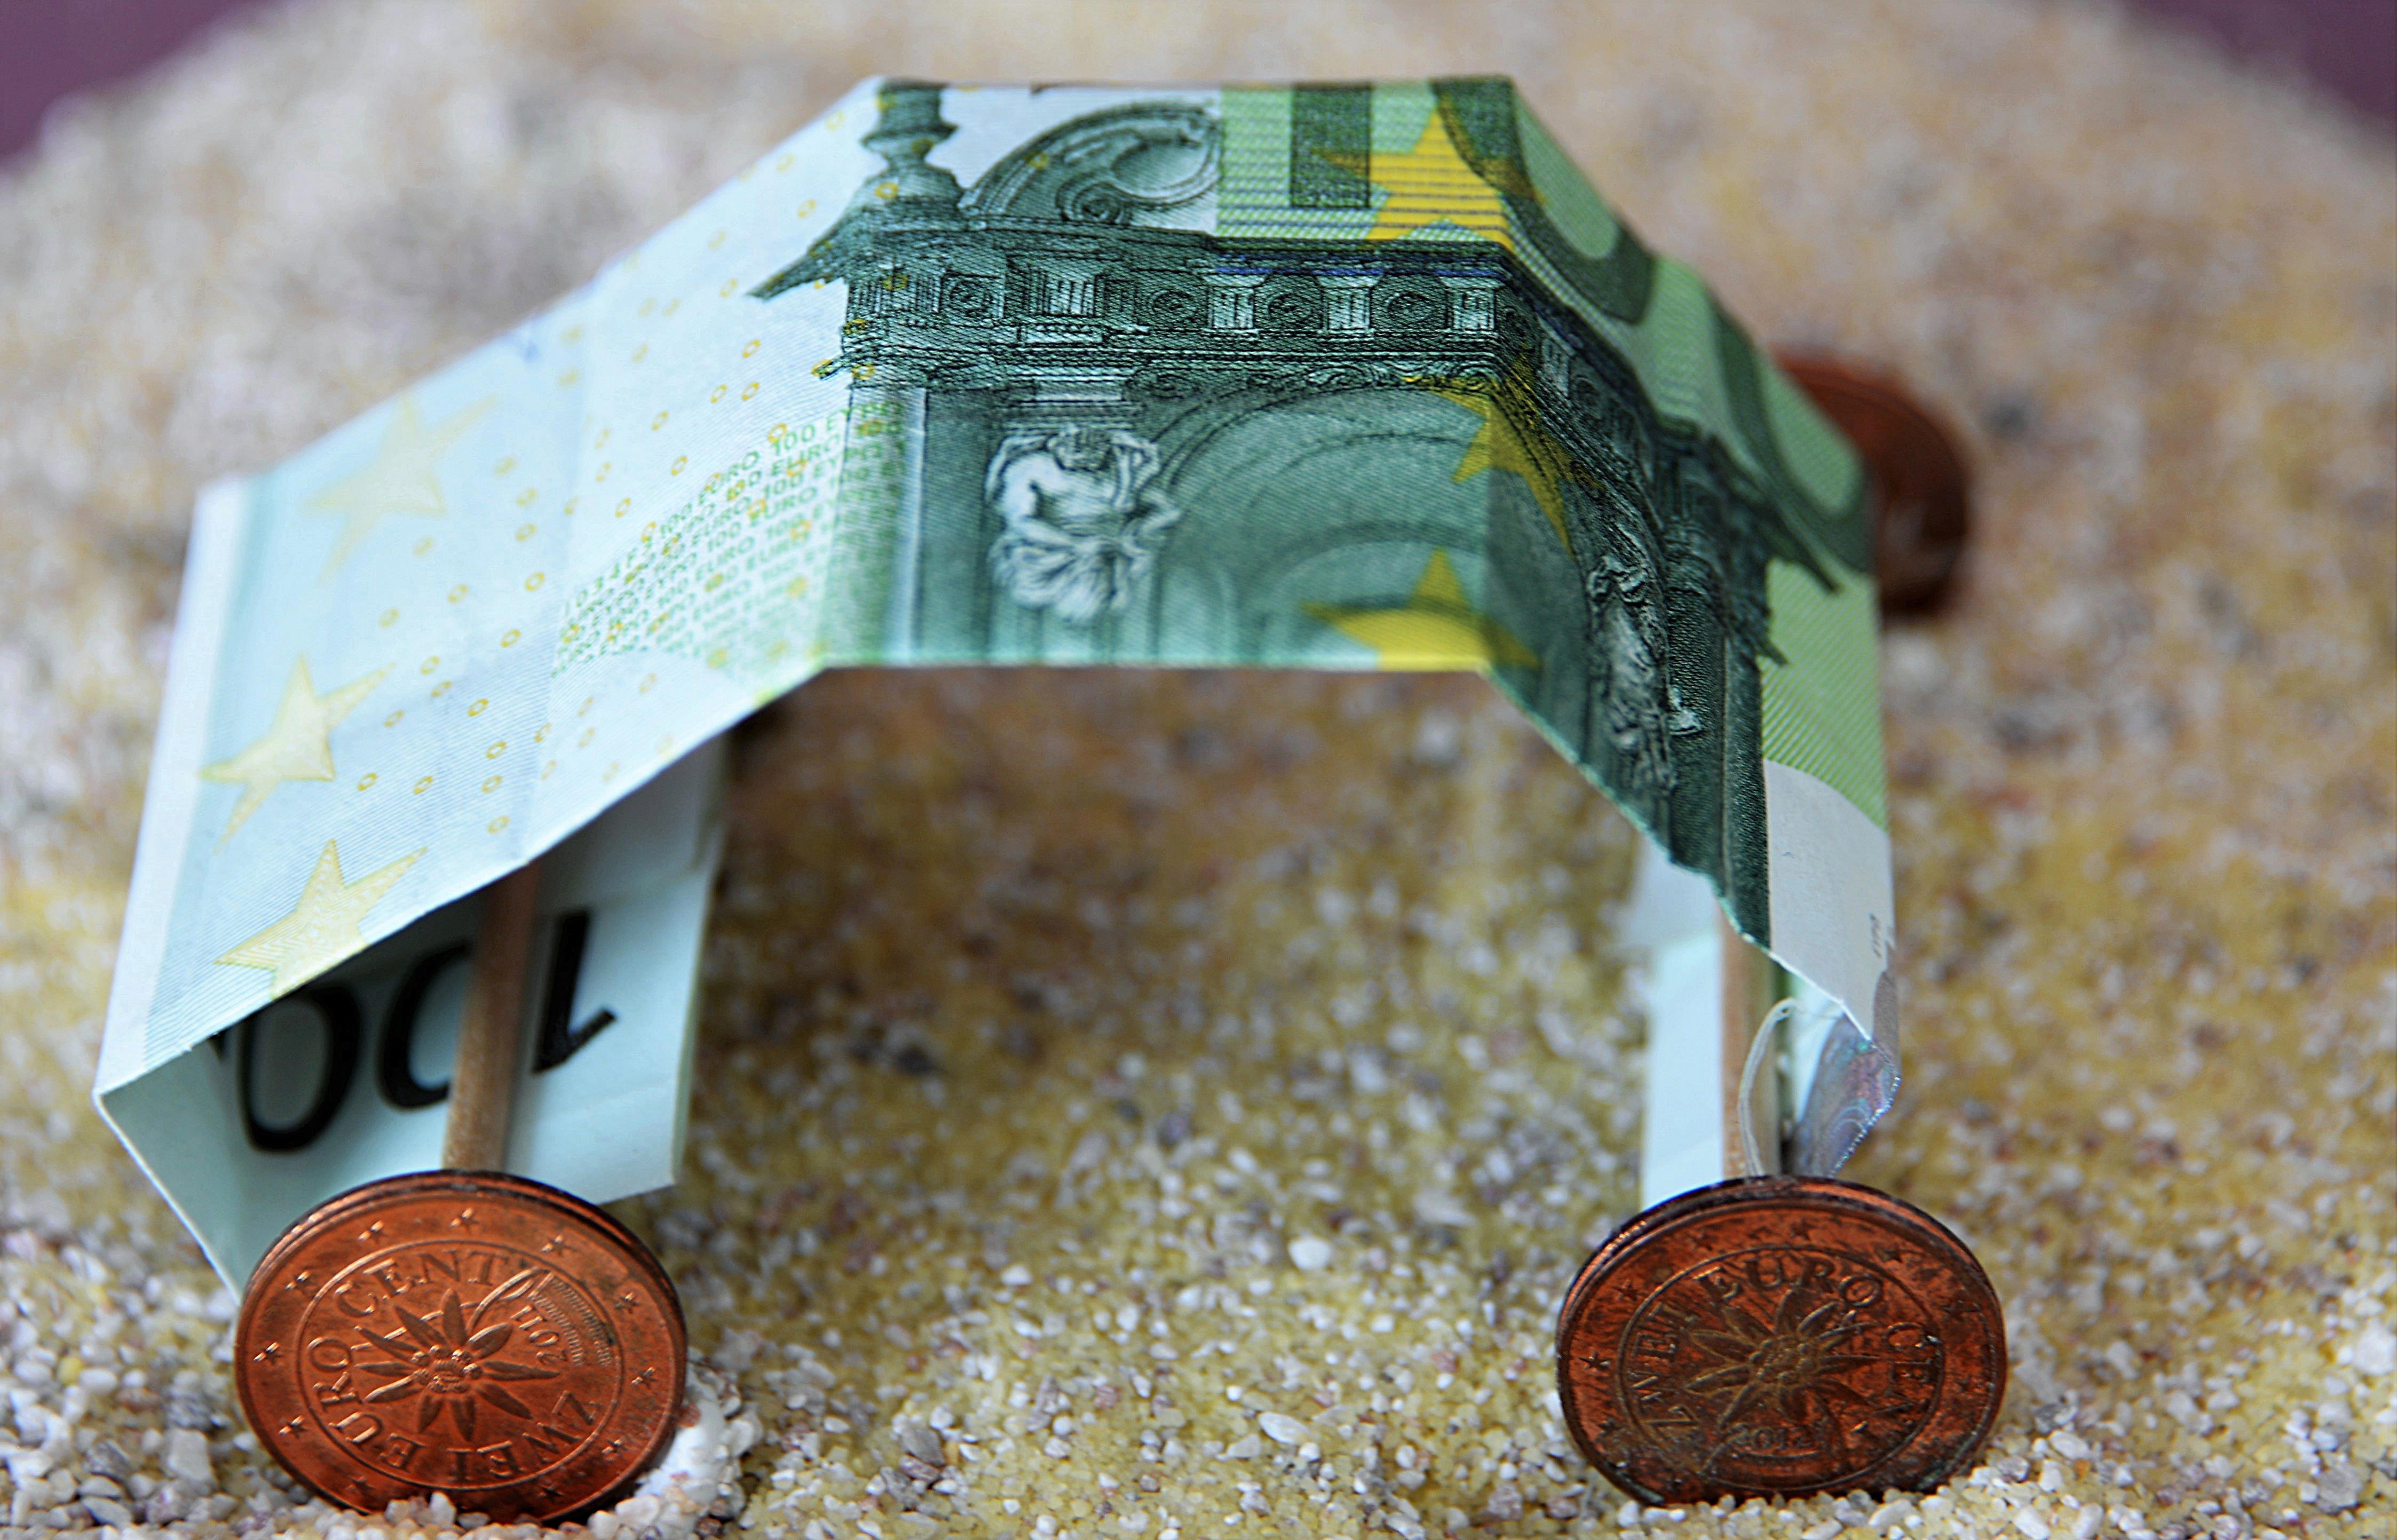
gift, food, money, auto, folded, dollar bill, folding technique